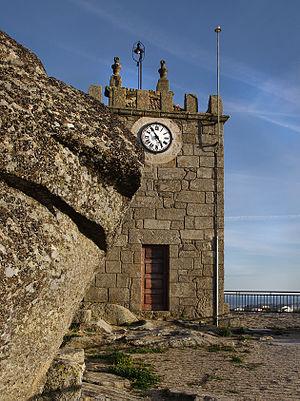
La Torre do Relógio est un château de la commune de Mêda, dans le district de Guarda de la région Centre, au Portugal.